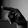
ASL letter: P